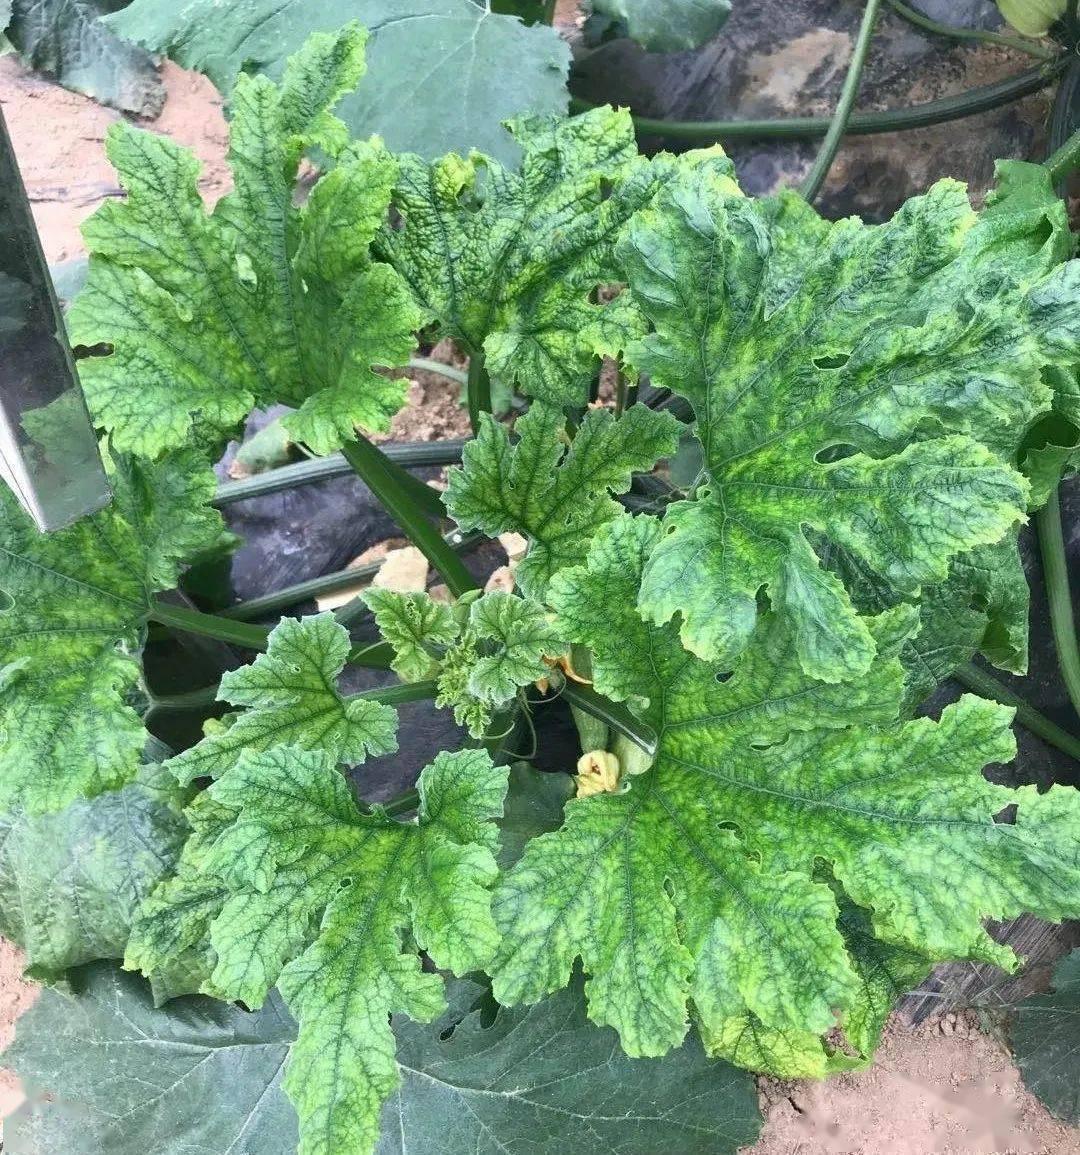
Plant: Zucchini
Disease: zucchini yellow mosaic virus